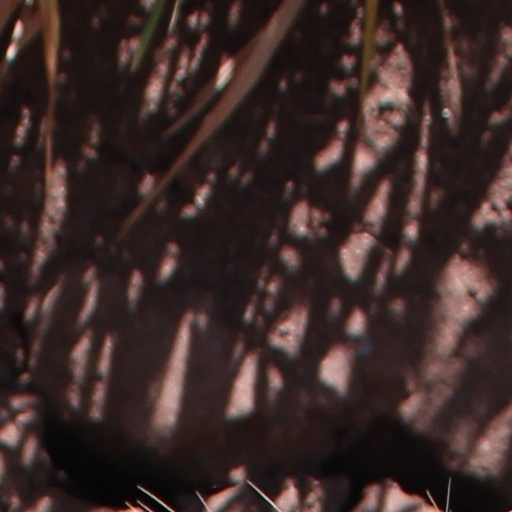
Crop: wheat